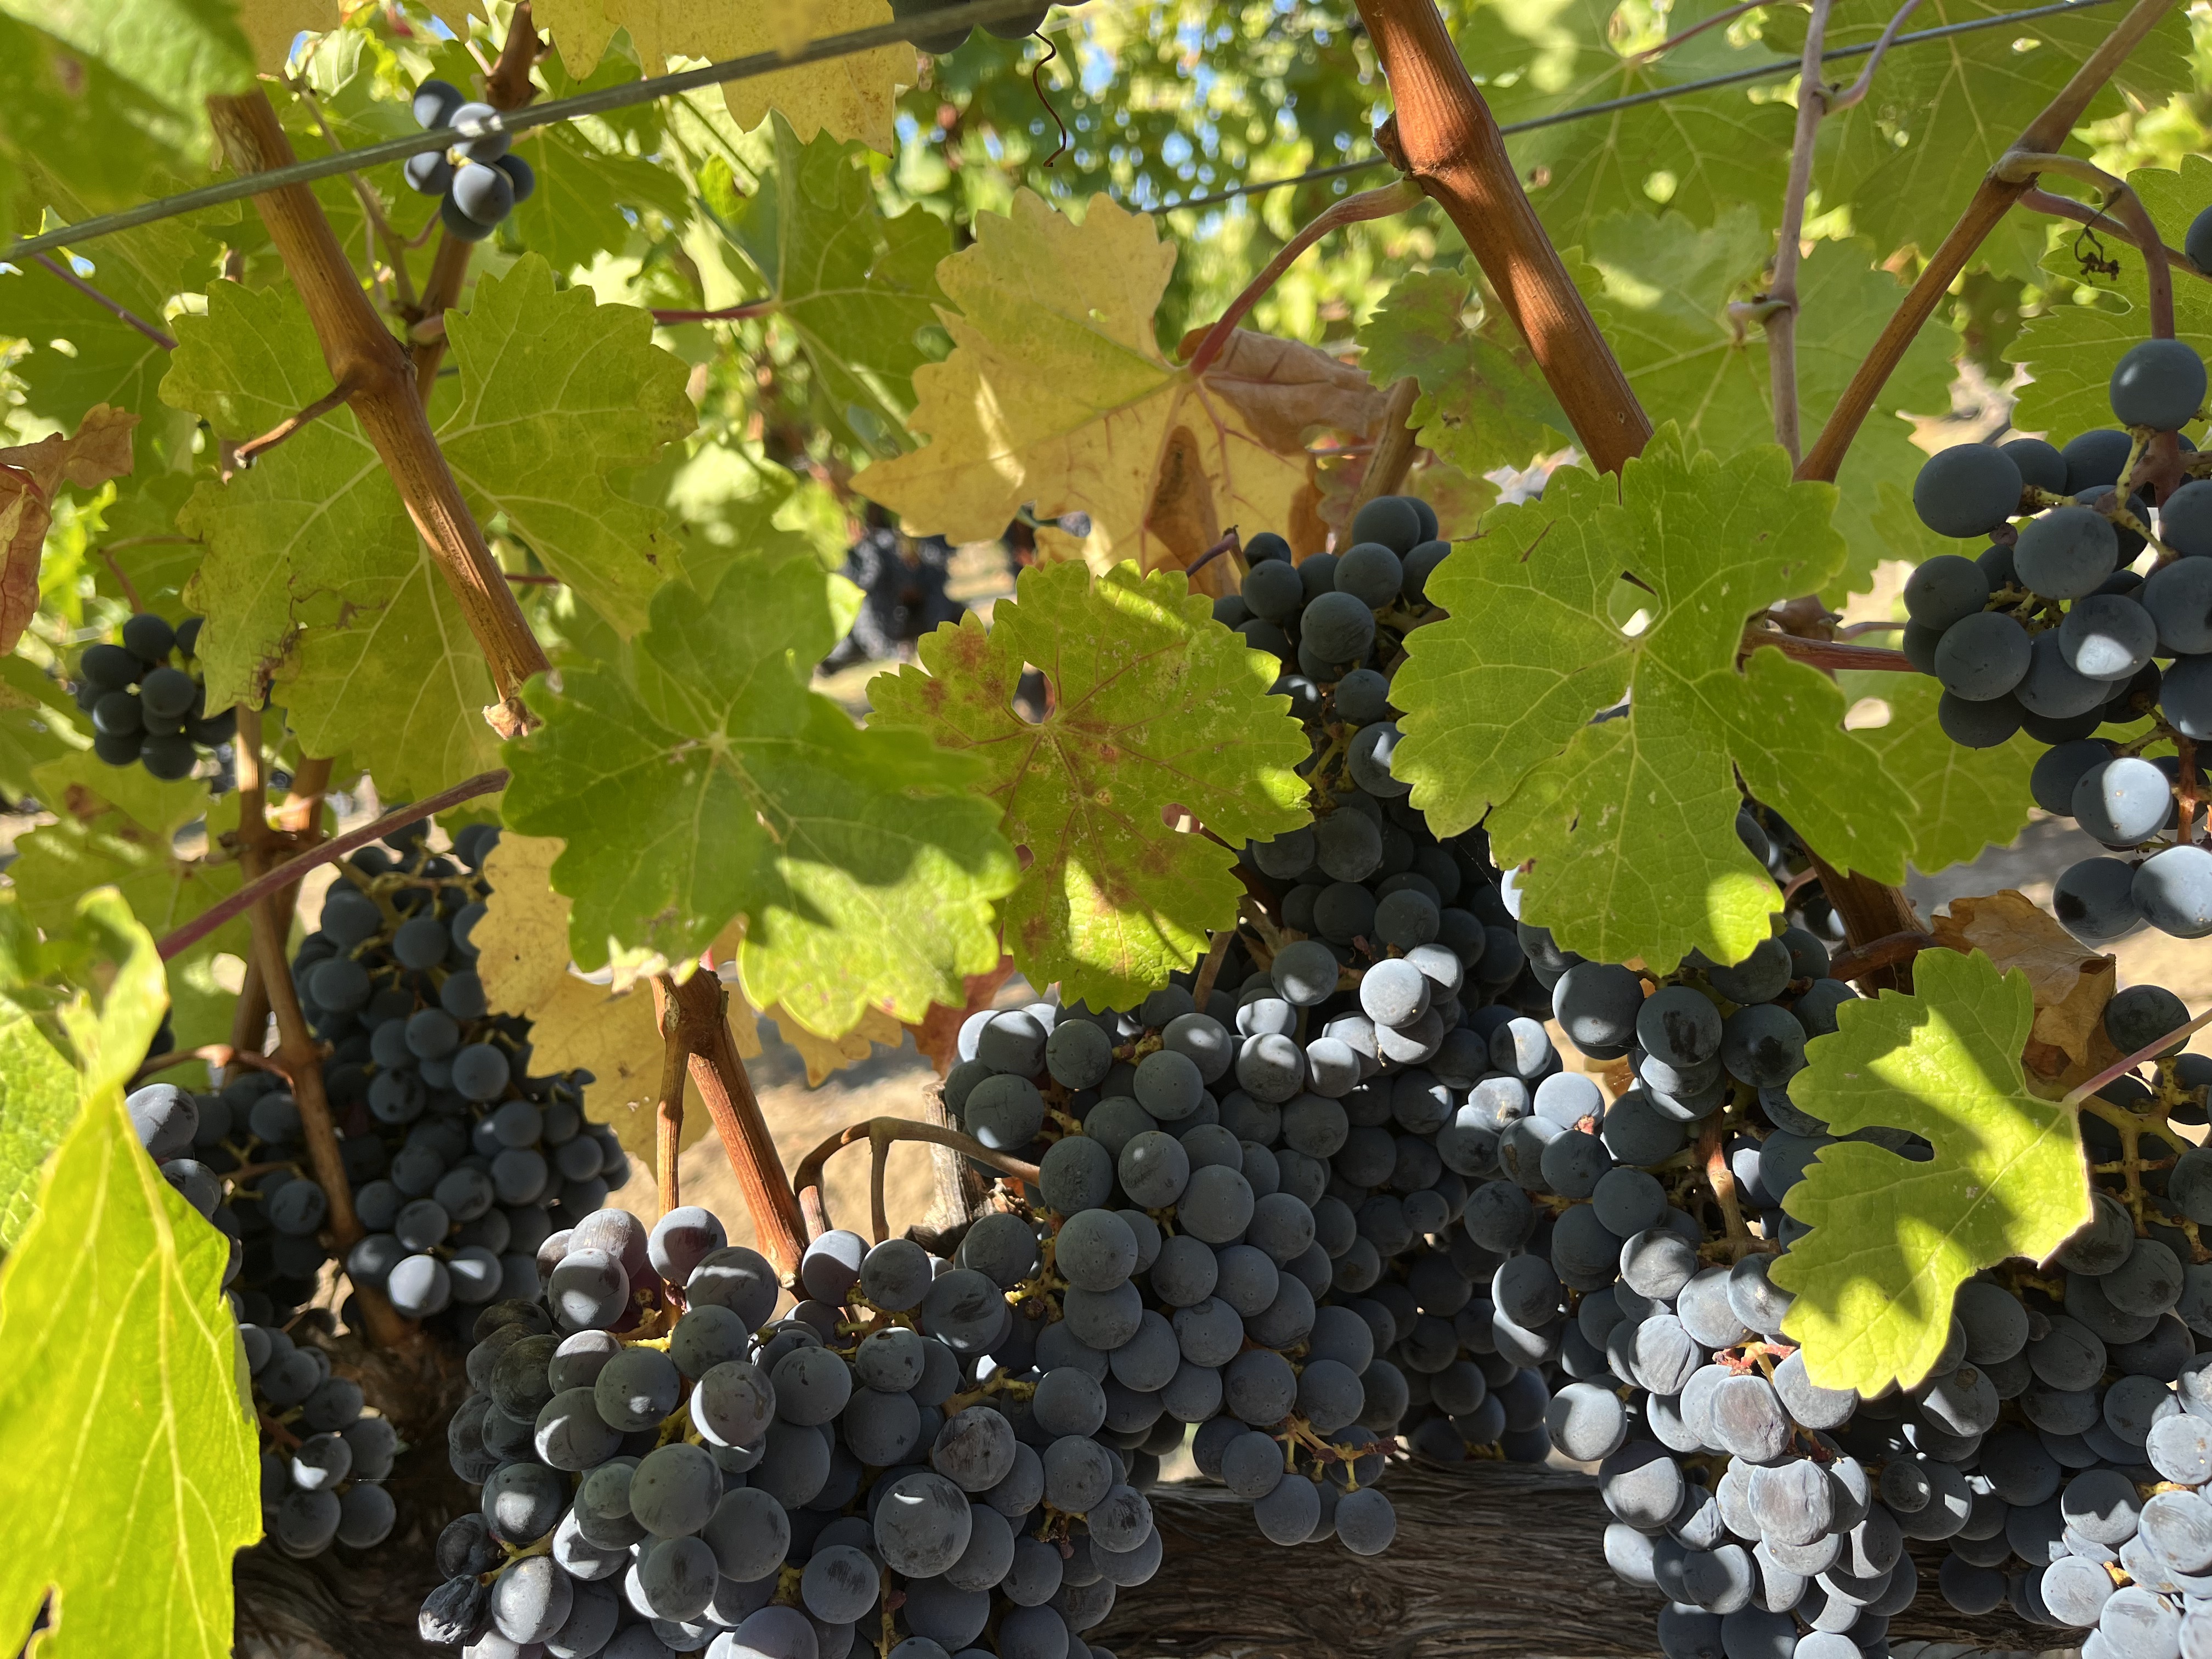
Label: Other Red